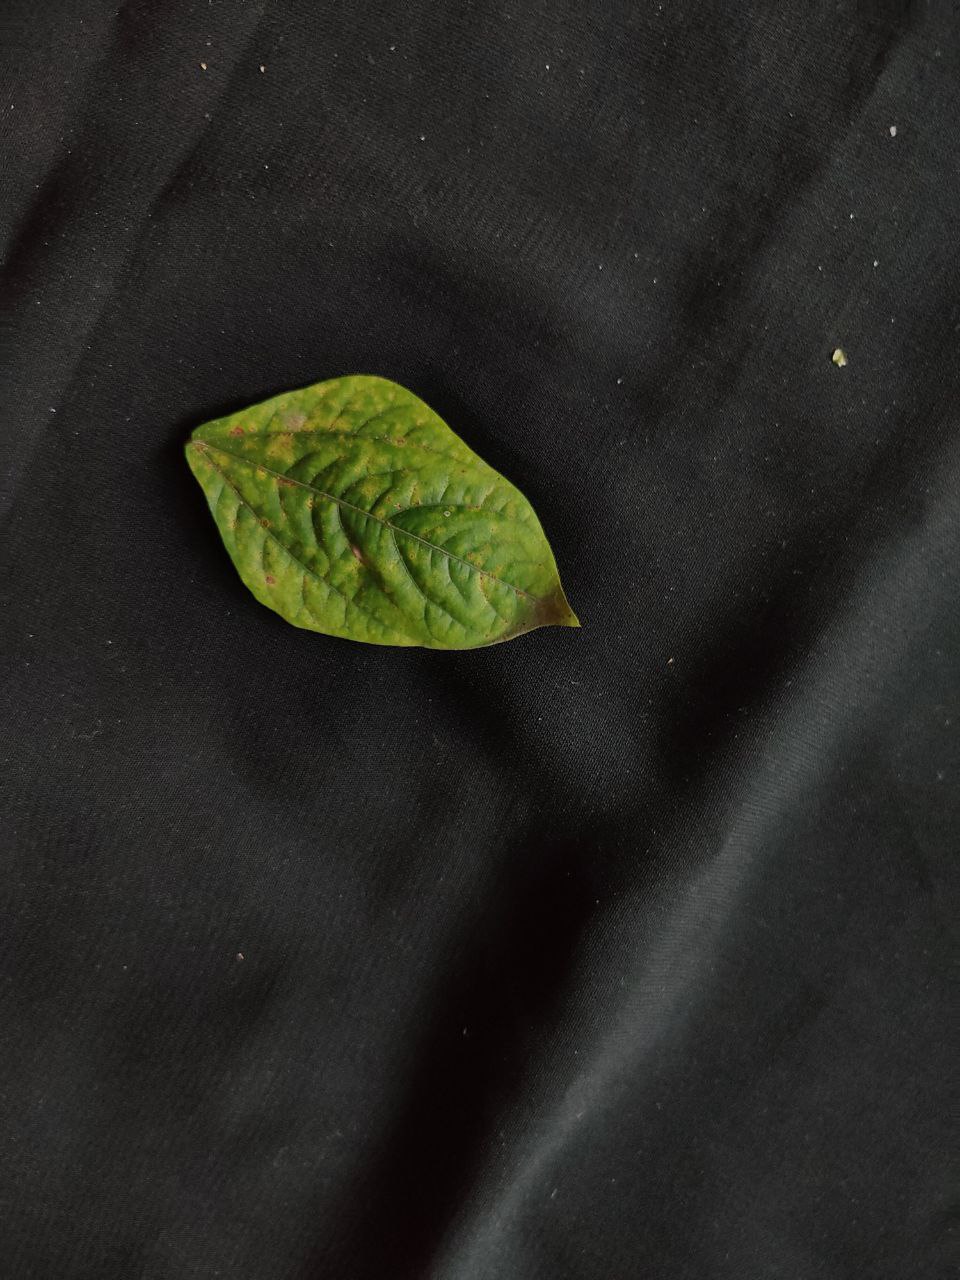
Crop: cowpea
Leaf condition: Septoria leaf spot